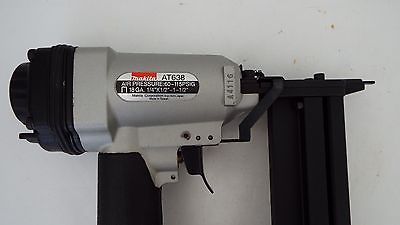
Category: stapler